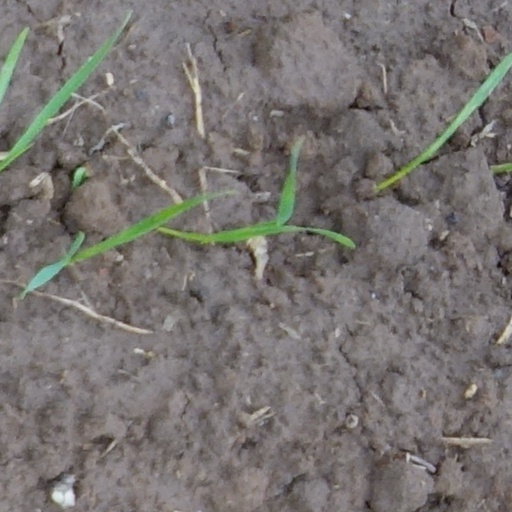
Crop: wheat